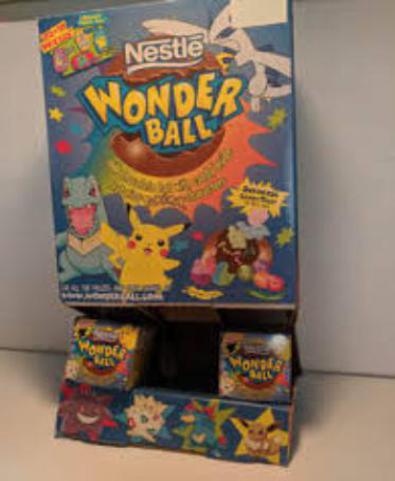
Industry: Leisure